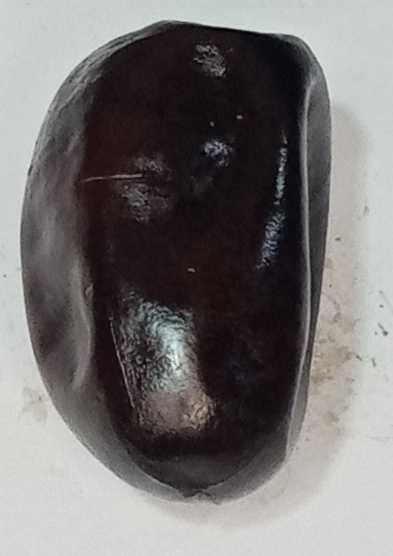
Variety: kupro
Size: large
Grade: grade-1